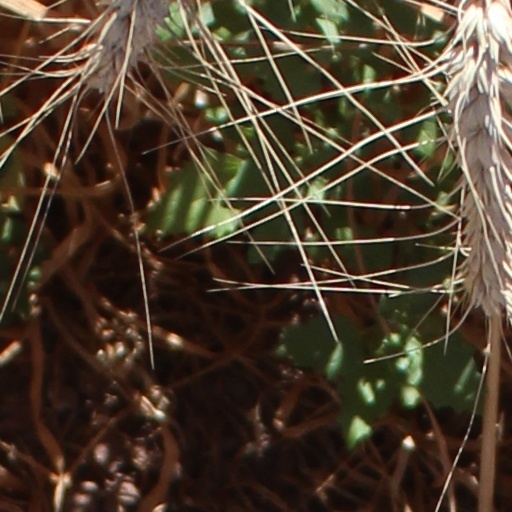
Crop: wheat